Each Pearl a Tear

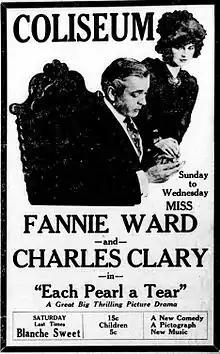
Newspaper advertisement

Each Pearl a Tear is a surviving 1916 American drama silent film directed by George Melford and written by Beatrice DeMille and Leighton Osmun. The film stars Fannie Ward, Charles Clary, Jack Dean, Paul Weigel, Jane Wolfe and Ben Alexander. The film was released on August 31, 1916, by Paramount Pictures.